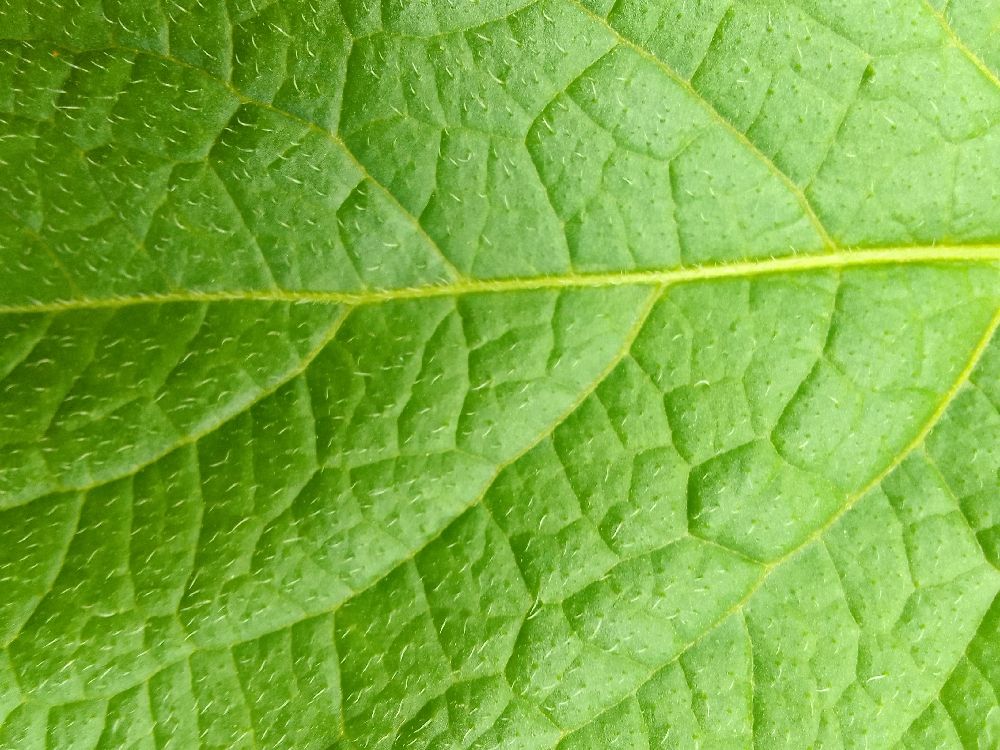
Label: Healthy